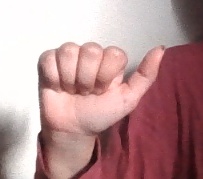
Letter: dhad